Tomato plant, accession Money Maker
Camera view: vertical (180 deg); turntable rotation: 240 degrees
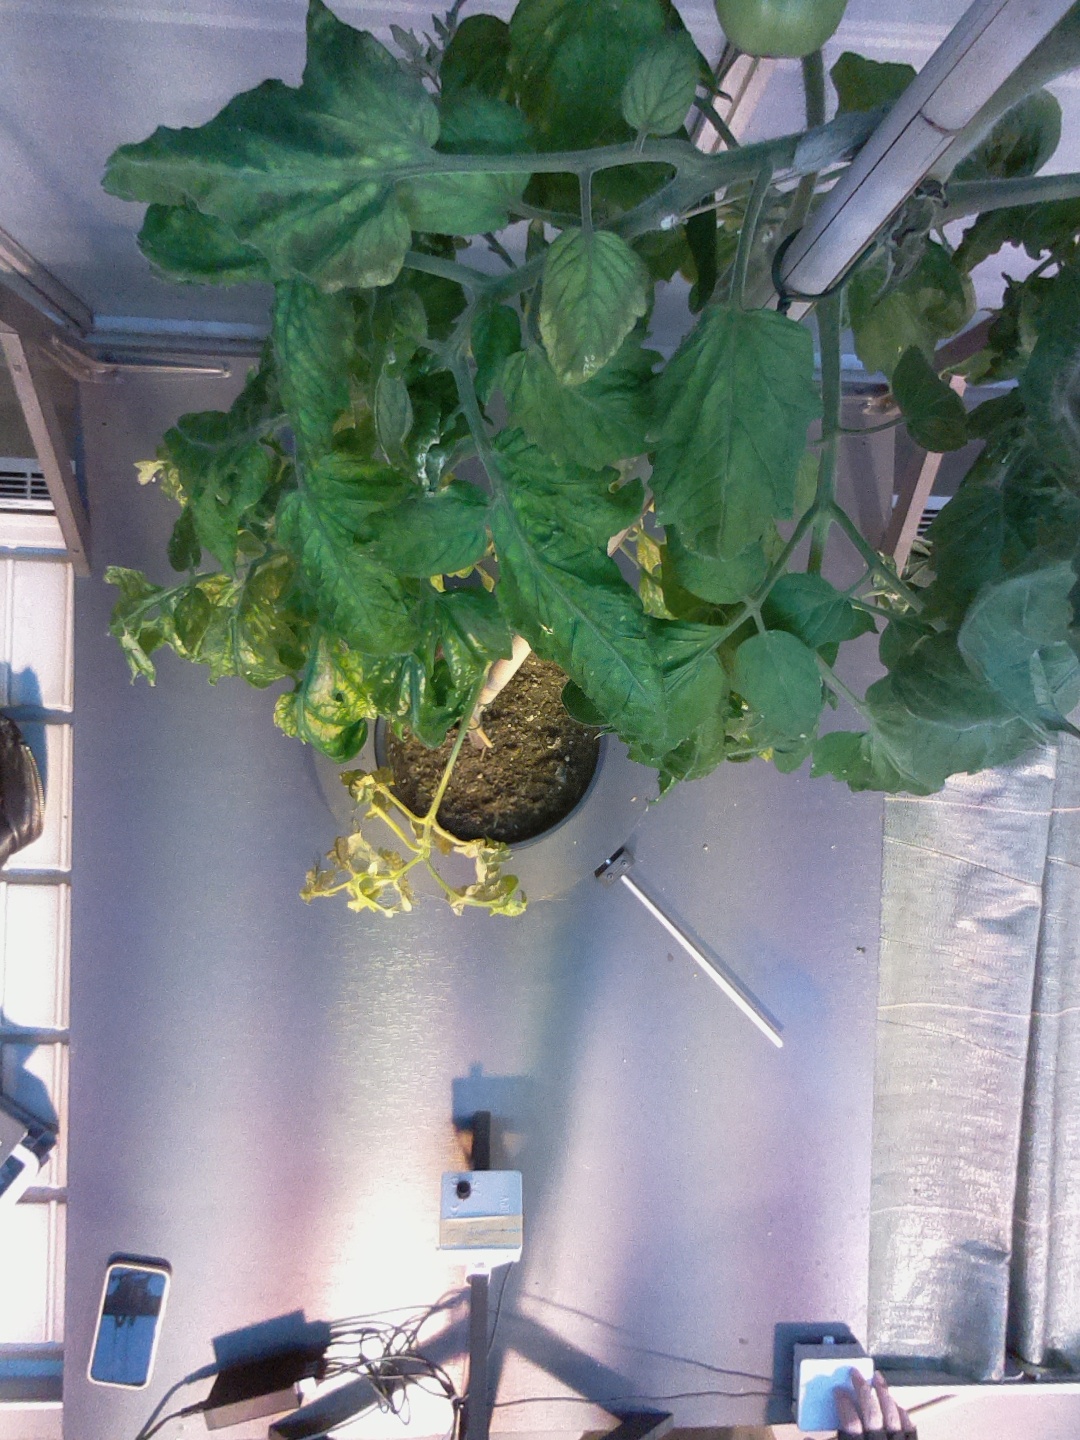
BBCH growth stage 71: 10%-20% of final fruit size